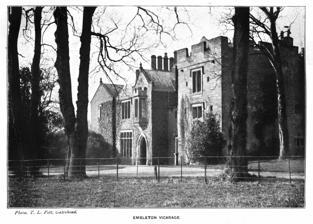
Building: Embleton Tower
Country: Unknown
Year built: 1395
Peel tower in Northumberland, England Embleton Tower Northumberland , England , UK Embleton Vicarage, c. 1904 Embleton Tower Location in Northumberland Coordinates 55°29′42″N 1°38′13″W / 55.495°N 1.637°W / 55.495; -1.637 Grid reference NU23062244 Embleton Tower is a peel tower and Grade I listed building in the village of Embleton in Northumberland , England. Tradition states that in 1395, the tower was built to protect the minister and church goers of Embleton's Church of the Holy Trinity after the village suffered from a raid by the Scots . The first vicarage was provided for the vicar of Embleton by Merton College, Oxford , who held the patronage of the parish, in 1332. According to Montagu Francis Finch Osborn (1843–1910), vicar of Embleton in 1884, vicarages were erected at three different periods; by 1416, the Vicar's Turris de Emyldon was known to exist. The present building includes a house built in about 1828 as a vicarage adjoining the tower. Geography A low ridge lies between the vicarage and the sea, about a mile away at Embleton Bay . Its garden was sheltered with trees. In the field adjoining the tower, there is an ancient dovecote . Dunstanburgh Castle is approximately 1 mile (1.6 km) away. Howick is 5 miles (8.0 km) south of the vicarage. History The tower was built in 1395, at a cost of £ 40. Mentioned as the vicar's property in 1415, it was remodelled in the 16th century. In about 1828, a vicarage designed in the Tudor style by architect John Dobson , was built on one side of the tower. From 1875 to 1884, the vicarage was occupied by the historian and clergyman Mandell Creighton and his family. He began his History of the Papacy at the vicarage; he and his wife Louise between them wrote a total of 15 books while there. Peter Karney, the son of Bishop Arthur Karney , was the vicar from 1954 to 1974; on his retirement the vicarage passed into private hands and became known as Embleton Tower. A new vicarage was built nearby. Architect and civil engineer Kay Seymour-Walker lived in the house from his retirement until his death in 2018: he left the tower to his gardener, and it was put on sale in 2021. A report at the time indicated that the structure has "eight bedrooms, seven reception rooms, a conservatory and a library" but "requires extensive repairs and modernisation". Architecture The tower is three storeys high and has two vaulted rooms in the basement. Similar to the towers of Alnwick and Morpeth , the Embleton tower has stone groining. Built as a rectangle with a high, plain, chamfered base, it measures 19 feet 8 inches (5.99 m) from east to west, and 40 feet 7 inches (12.37 m) from north to south. A chimney projects near the centre of the east wall. A three-light window and a small slit have been blocked up to the south side of it. There is a two-light window of the same type on the second floor. The roof rests on thin gables. It appears that the original roof was on a higher level than the present one. The embrasures are well proportioned. The tower probably had a spire made of wood and lead, similar to another at Ryton . Interior features Internally, the first floor is not unusual. The stair to the vaults is not accessible in the present day. Some steps of the stairs that led to the second floor are, however, to be seen in a cupboard in the north-east corner. The second floor was likely one room with plain stone corbels around the walls. Stages The tower structure consists of three stages, the lower one retaining its original Norman features. The two upper stages are of the 1330–40 era, when large alterations were made in the church. The middle stage has on the west side two small square-headed windows, and on the south a small trefoil-headed one. This stage may have been used as a chamber for temporary or even more permanent residence. The parapet has an open style, with six openings. The upper belfry stage has on each side a window and is divided by a transom . Vaulted chambers In the basement of the tower are two vaulted chambers, the vaults both resting on a partition wall in the centre. The northern chamber is 16.5 feet (5.0 m) long from north to south, and 12.3 feet (3.7 m) wide. In the middle of the north wall is a fireplace 5.5 feet (1.7 m) wide. On the left of it is an aumbry 2 feet (0.61 m) wide and deep, and 1.7 feet (0.52 m) high; on the right is a smaller aumbry. Near the south-west corner of this vault are located two pointed doorways. These vaults, renovated with modern partitions, are approached by a door in the northern vault. The churchyard immediately to the north is much higher than the ground where the tower is located. There is a square-headed original opening at the north end of the east wall. A vaulted chamber on the ground floor was a receiving area for cattle. Vicarage The former vicarage is a large house built onto the peel tower. It is constructed of black basalt . References This article incorporates text from this source, which is in the public domain : Society of Antiquaries of Newcastle upon Tyne's "Proceedings" (1887) This article incorporates text from this source, which is in the public domain : L. Creighton & M. Creighton's " Life and letters of Mandell Creighton: D.D. Oxon. and Cam., sometime bishop of London" (1904) This article incorporates text from this source, which is in the public domain : Northumberland county history committee's "A history of Northumberland" (1895) This article incorporates text from this source, which is in the public domain : The Academy Publishing co.'s "The Academy and literature" (1885) This article incorporates text from this source, which is in the public domain : Frederick Richard Wilson's "An architectural survey of the churches in the Archdeaconry of Lindisfarne in the county of Northumberland: containing plans and views of seventy-nine fabrics and sketches of the principal antiquities in them" (1870) Covert, James (2000), A Victorian Marriage: Mandell and Louise Creighton , London and New York: Hambledon and London. Pp. xv, 412, 35 plates, ISBN 1-85285-260-7 Fry, Plantagenet Somerset, The David & Charles Book of Castles , David & Charles, 1980. ISBN 0-7153-7976-3